Quest (British magazine)

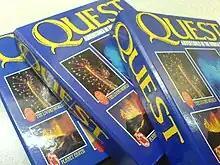

Quest was a collectable magazine published in the United Kingdom by Marshall Cavendish from the late 1980s to the early 1990s.